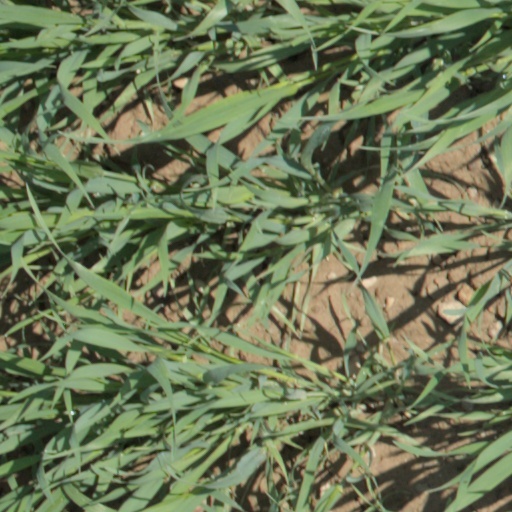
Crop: wheat